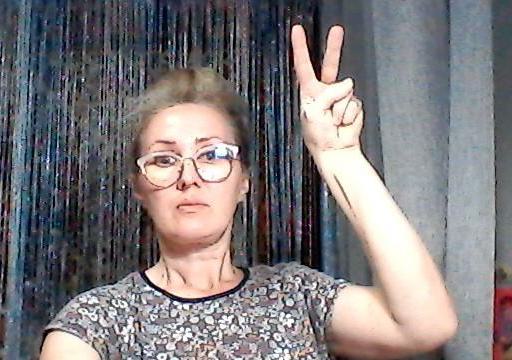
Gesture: peace